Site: brandenburg
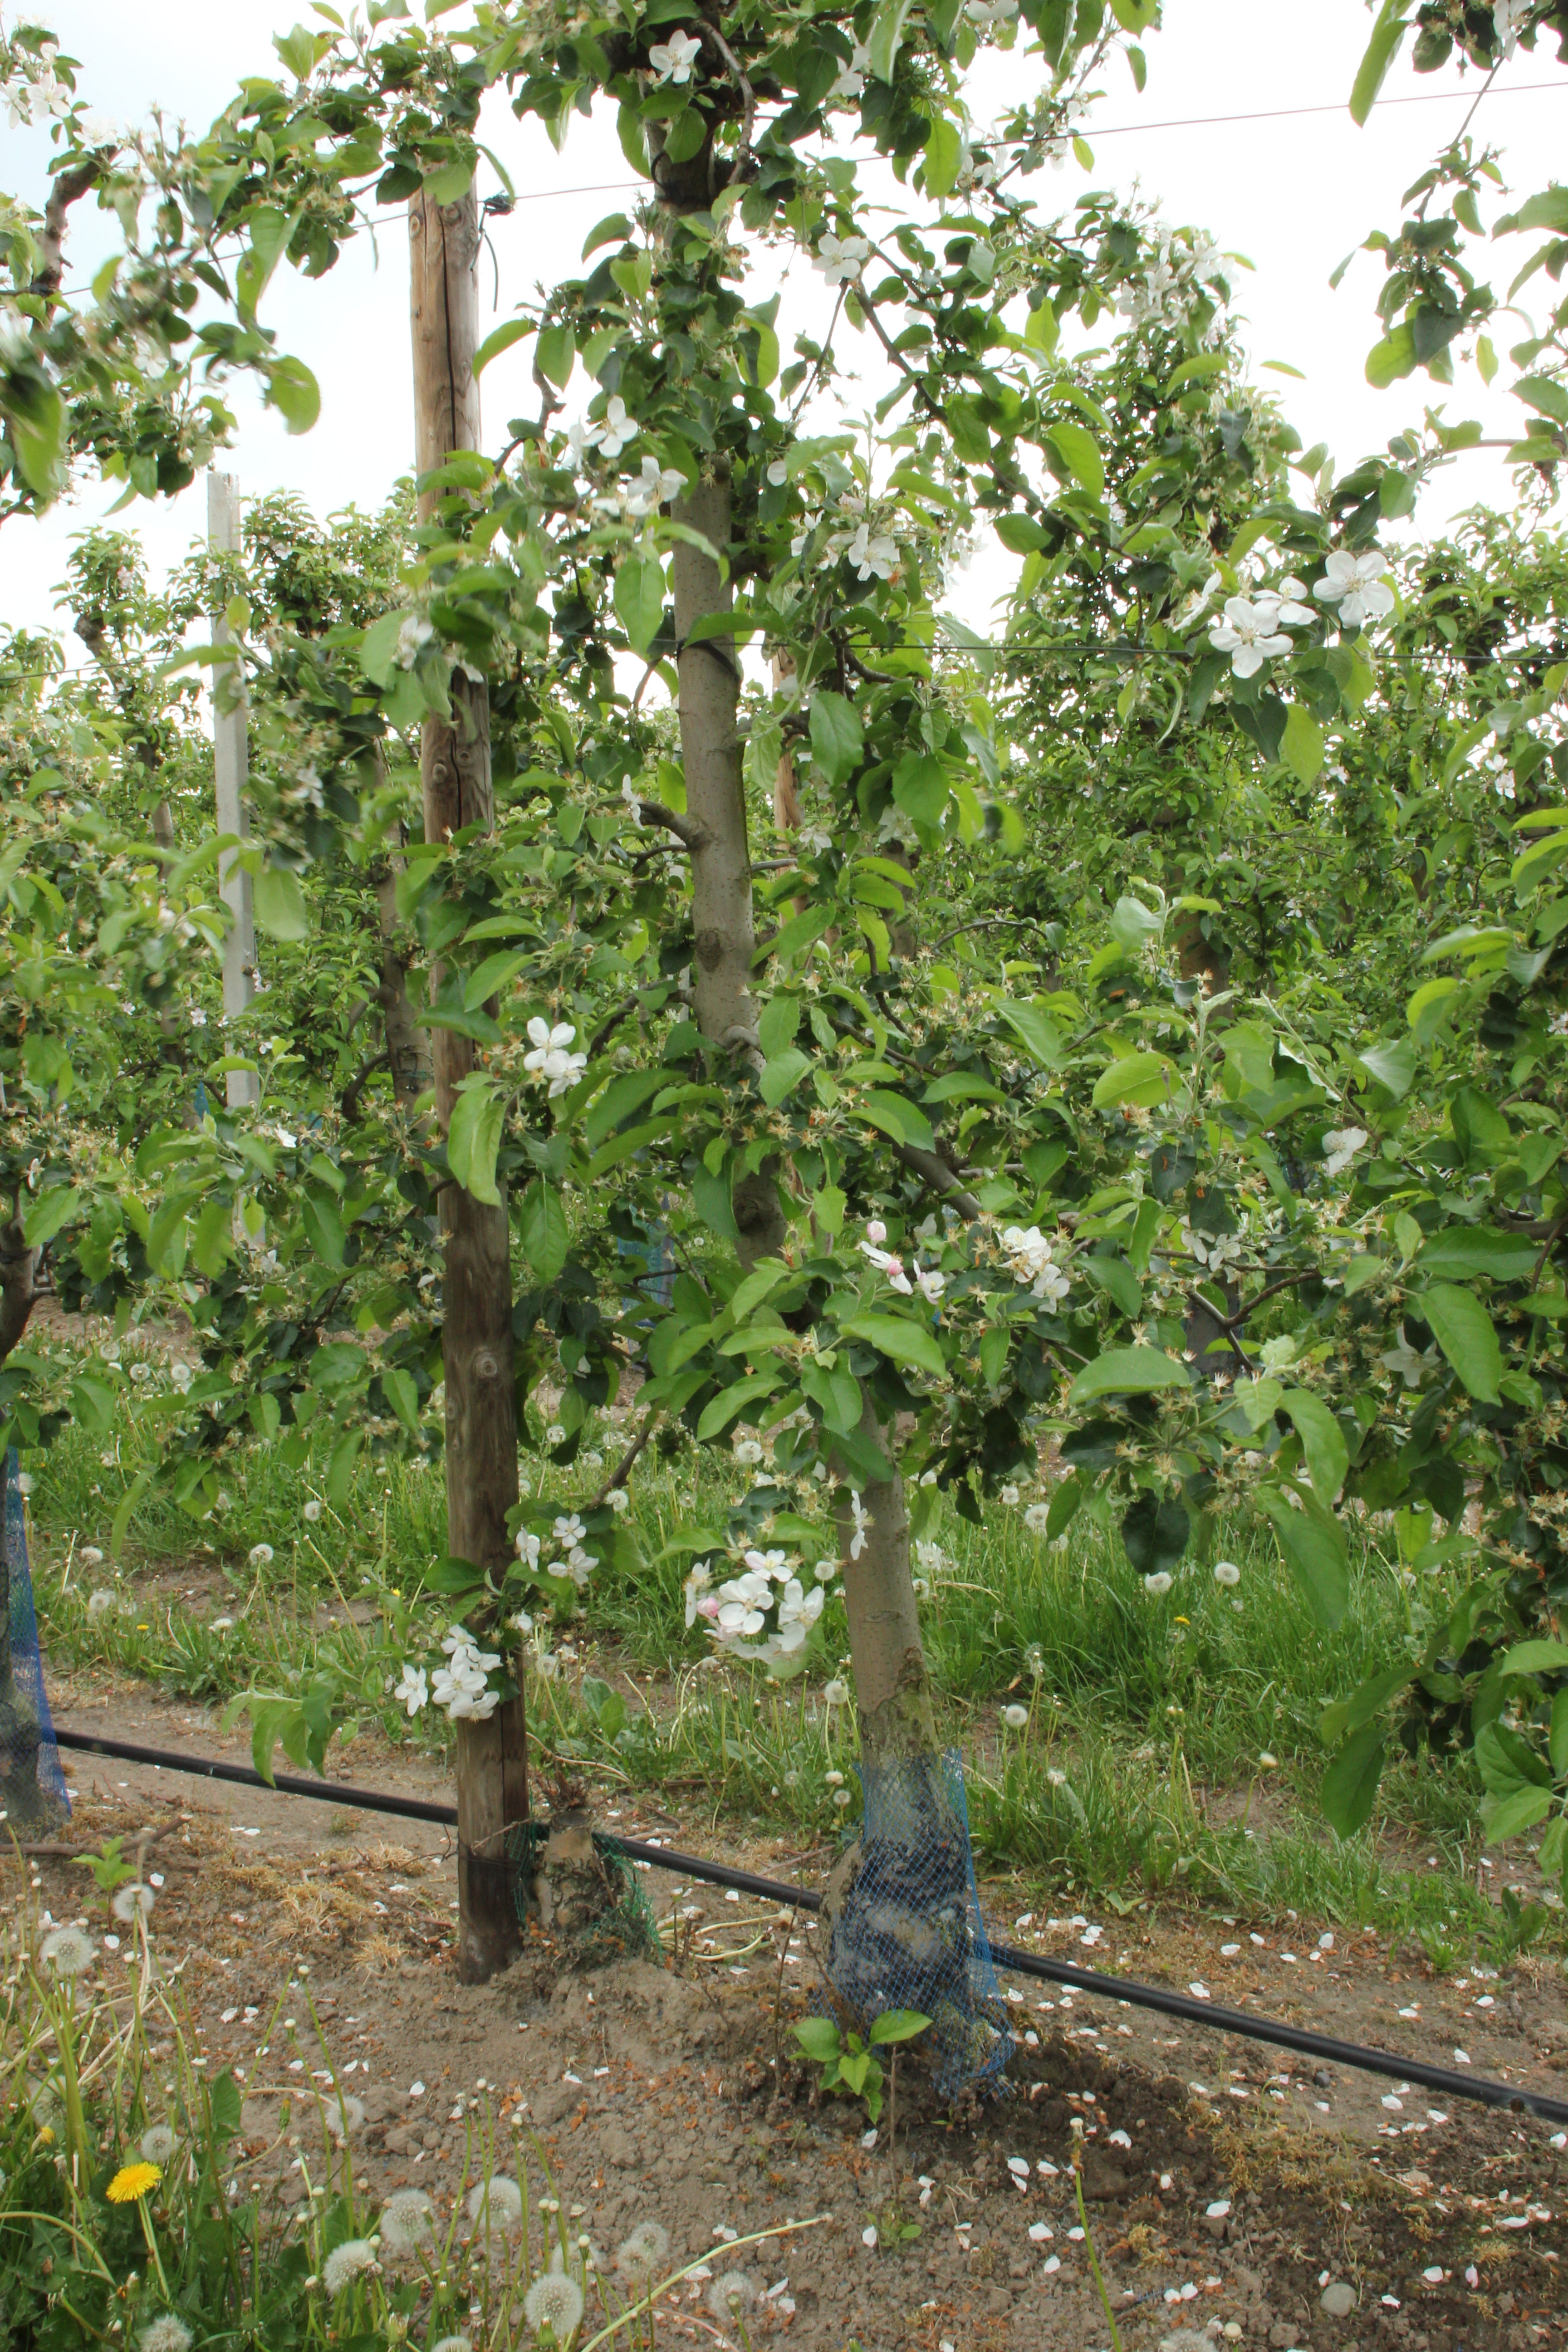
Growth stage (BBCH 67): Flowering